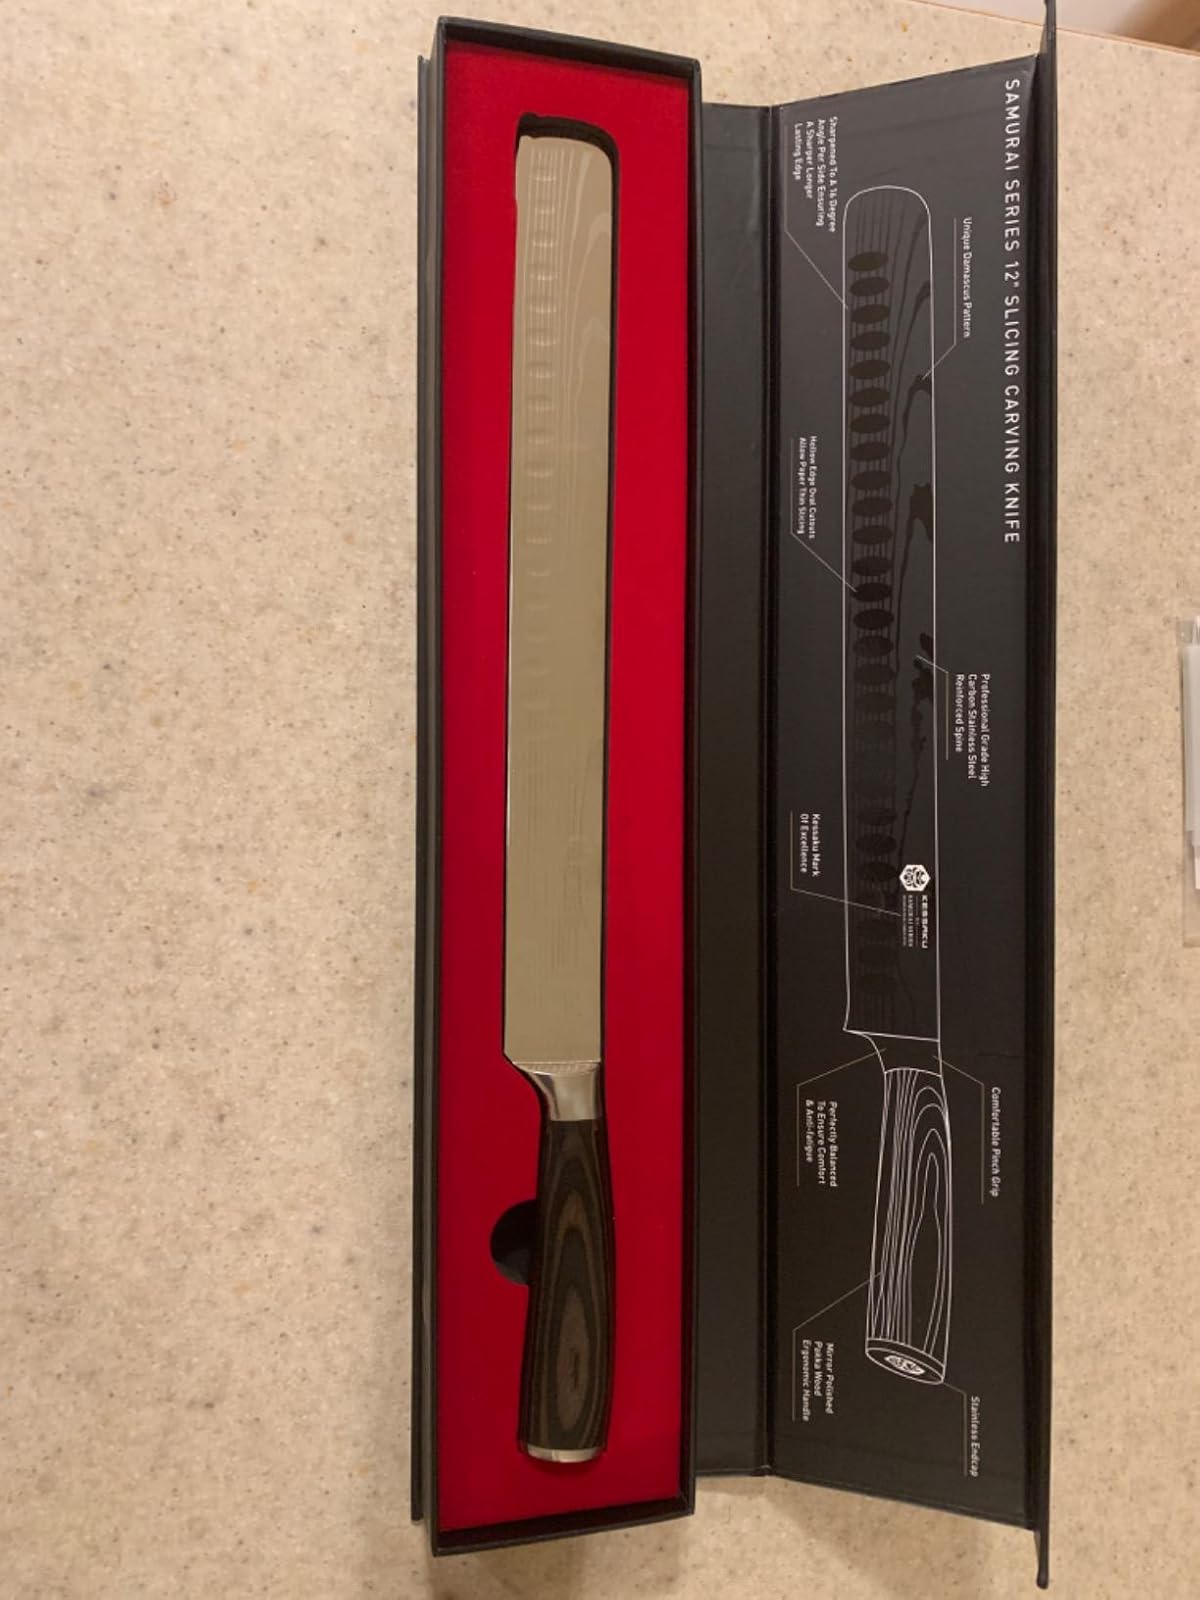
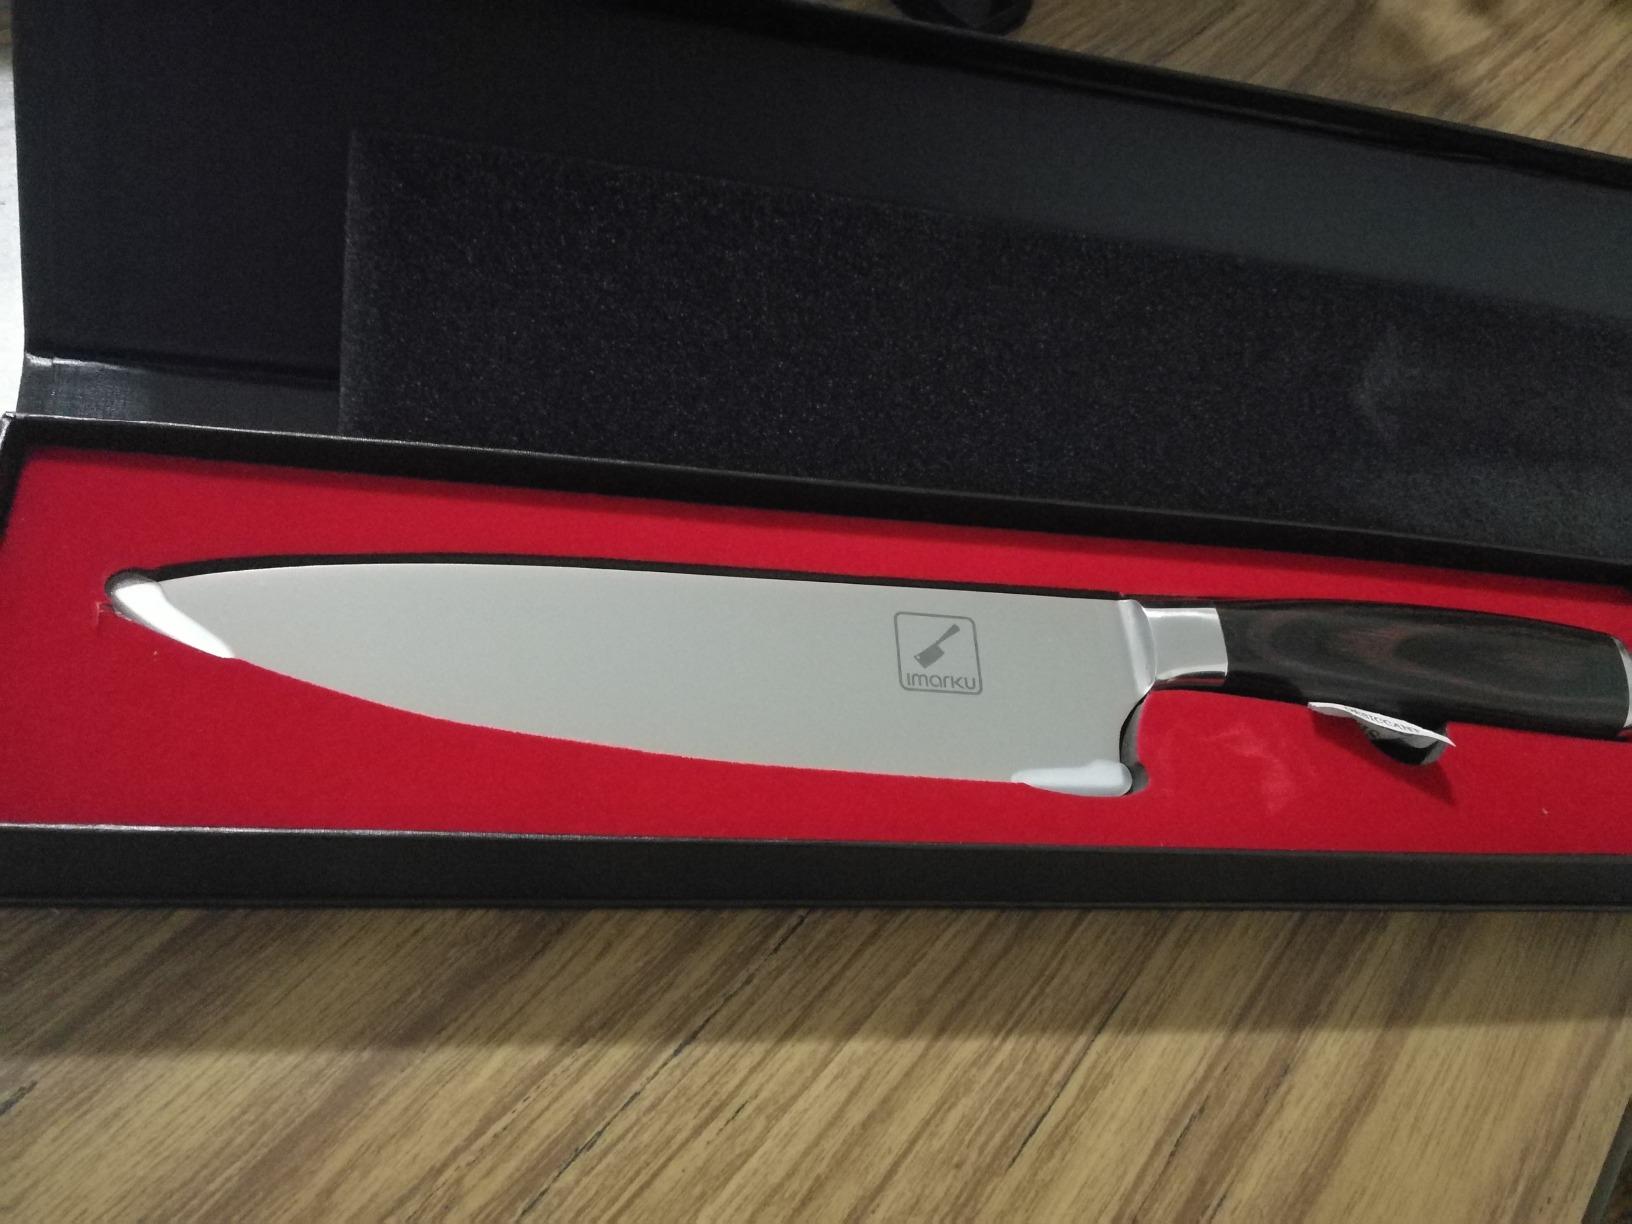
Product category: items_knife
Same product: no